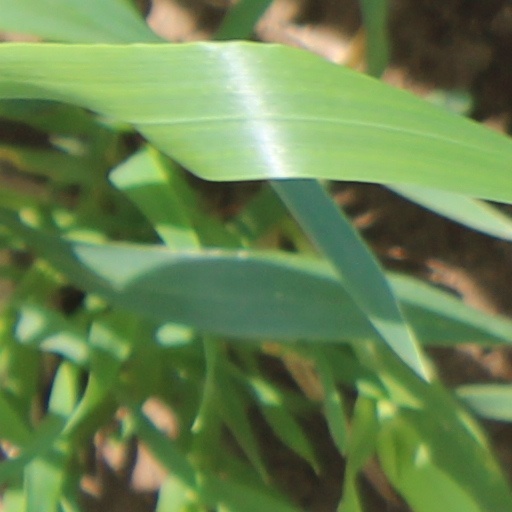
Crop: wheat